Tatra Confederation

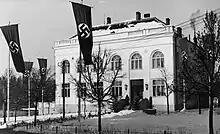
The German Stationhouse in Nowy Targ, Poland, shown decorated with Nazi swastika flags in 1940; one of the prime political targets of clandestine work by the Tatra Confederation

The principal aim of the Tatra Confederation was to oppose the implementation of the "Goralenvolk" action by Nazi Germany, aimed at germanization of the Polish Gorals. Due to organizational errors however, the Confederation was quickly broken up by the Gestapo. Augustyn Suski was murdered in the Auschwitz-Birkenau concentration camp on 26 May 1942, while Major Edward Gött-Getyński was shot dead in the same camp on 25 January 1943. Other, previously arrested members of the organization, including Tadeusz Popek, were interrogated and tortured at the Gestapo headquarters in Zakopane in the cellars of the "Palace" Hotel ("Death's Head Resort"as called by its victims; some 300 Jews, including women and children, were murdered there also). Waksmund village was repeatedly "pacified" for its alleged collaboration with the Tatra Confederation.